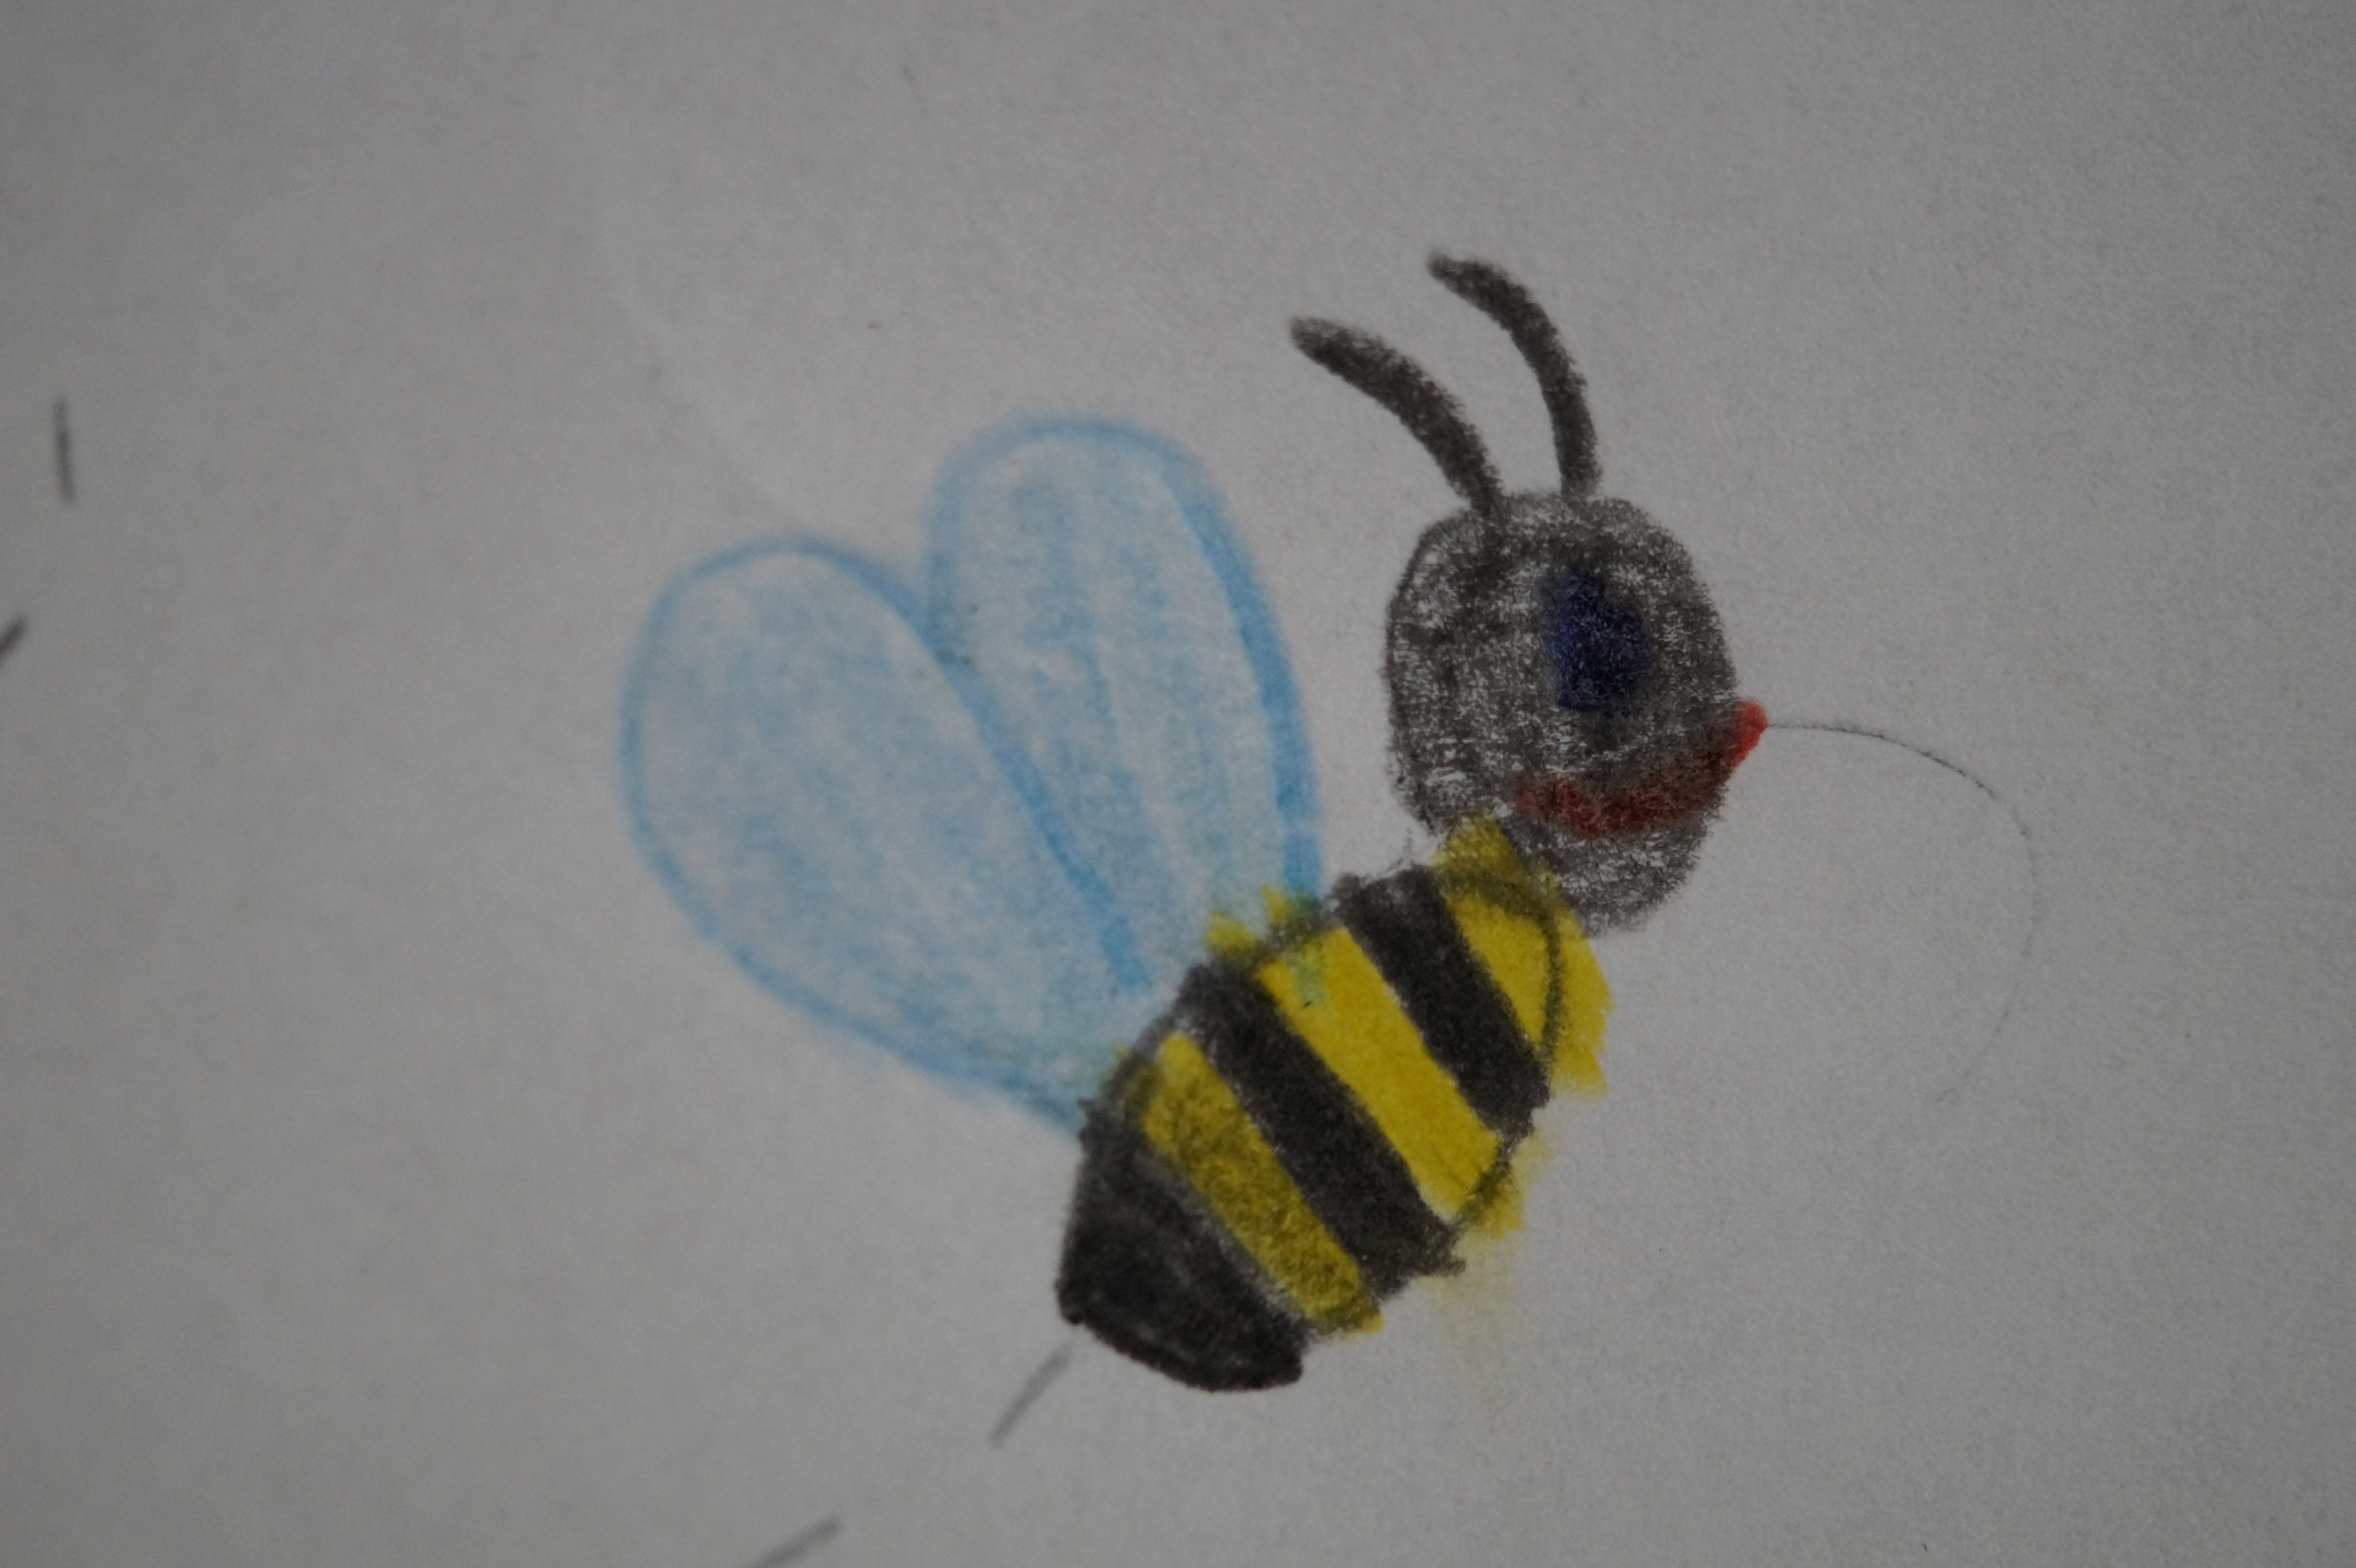
animal, fly, insect, child, invertebrate, children, drawing, bee, kindergarten, school, macro photography, children drawing, moths and butterflies